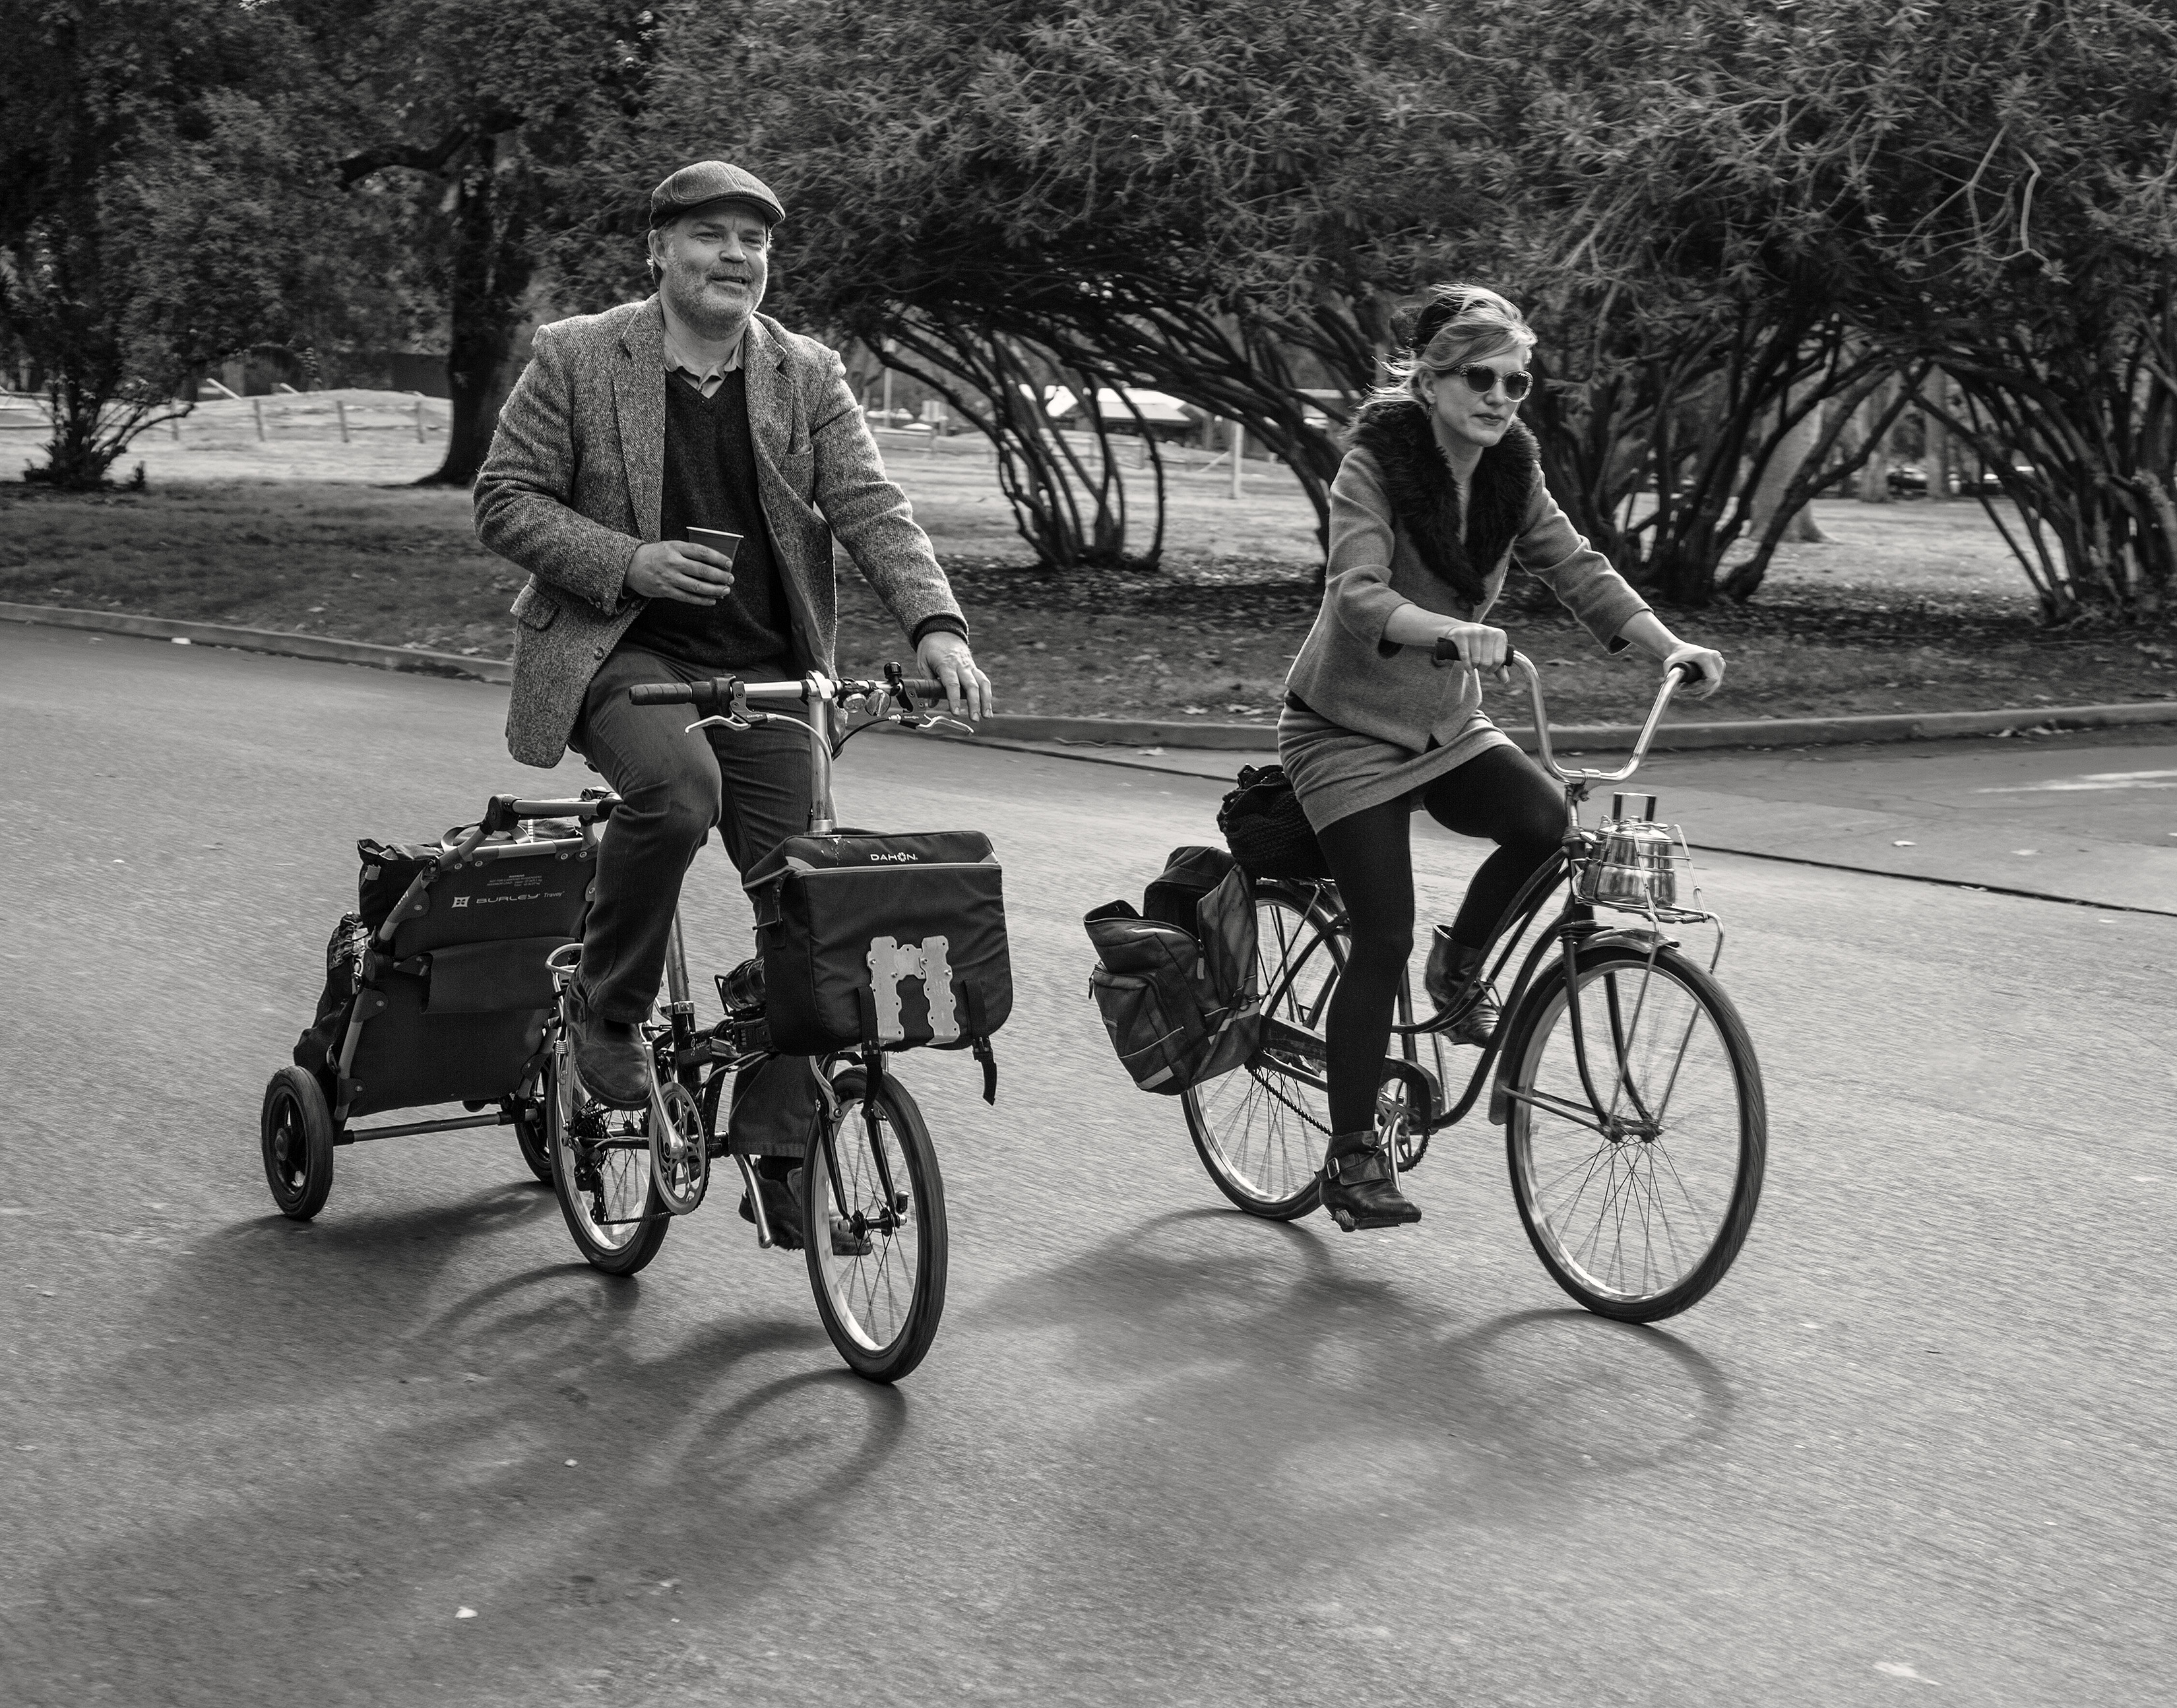
black and white, road, street, vintage, retro, bicycle, urban, vehicle, monochrome, sports equipment, cycling, tweed, sacramento, bygoneera, edwardianbritain, amorecivilizedtime, road cycling, monochrome photography